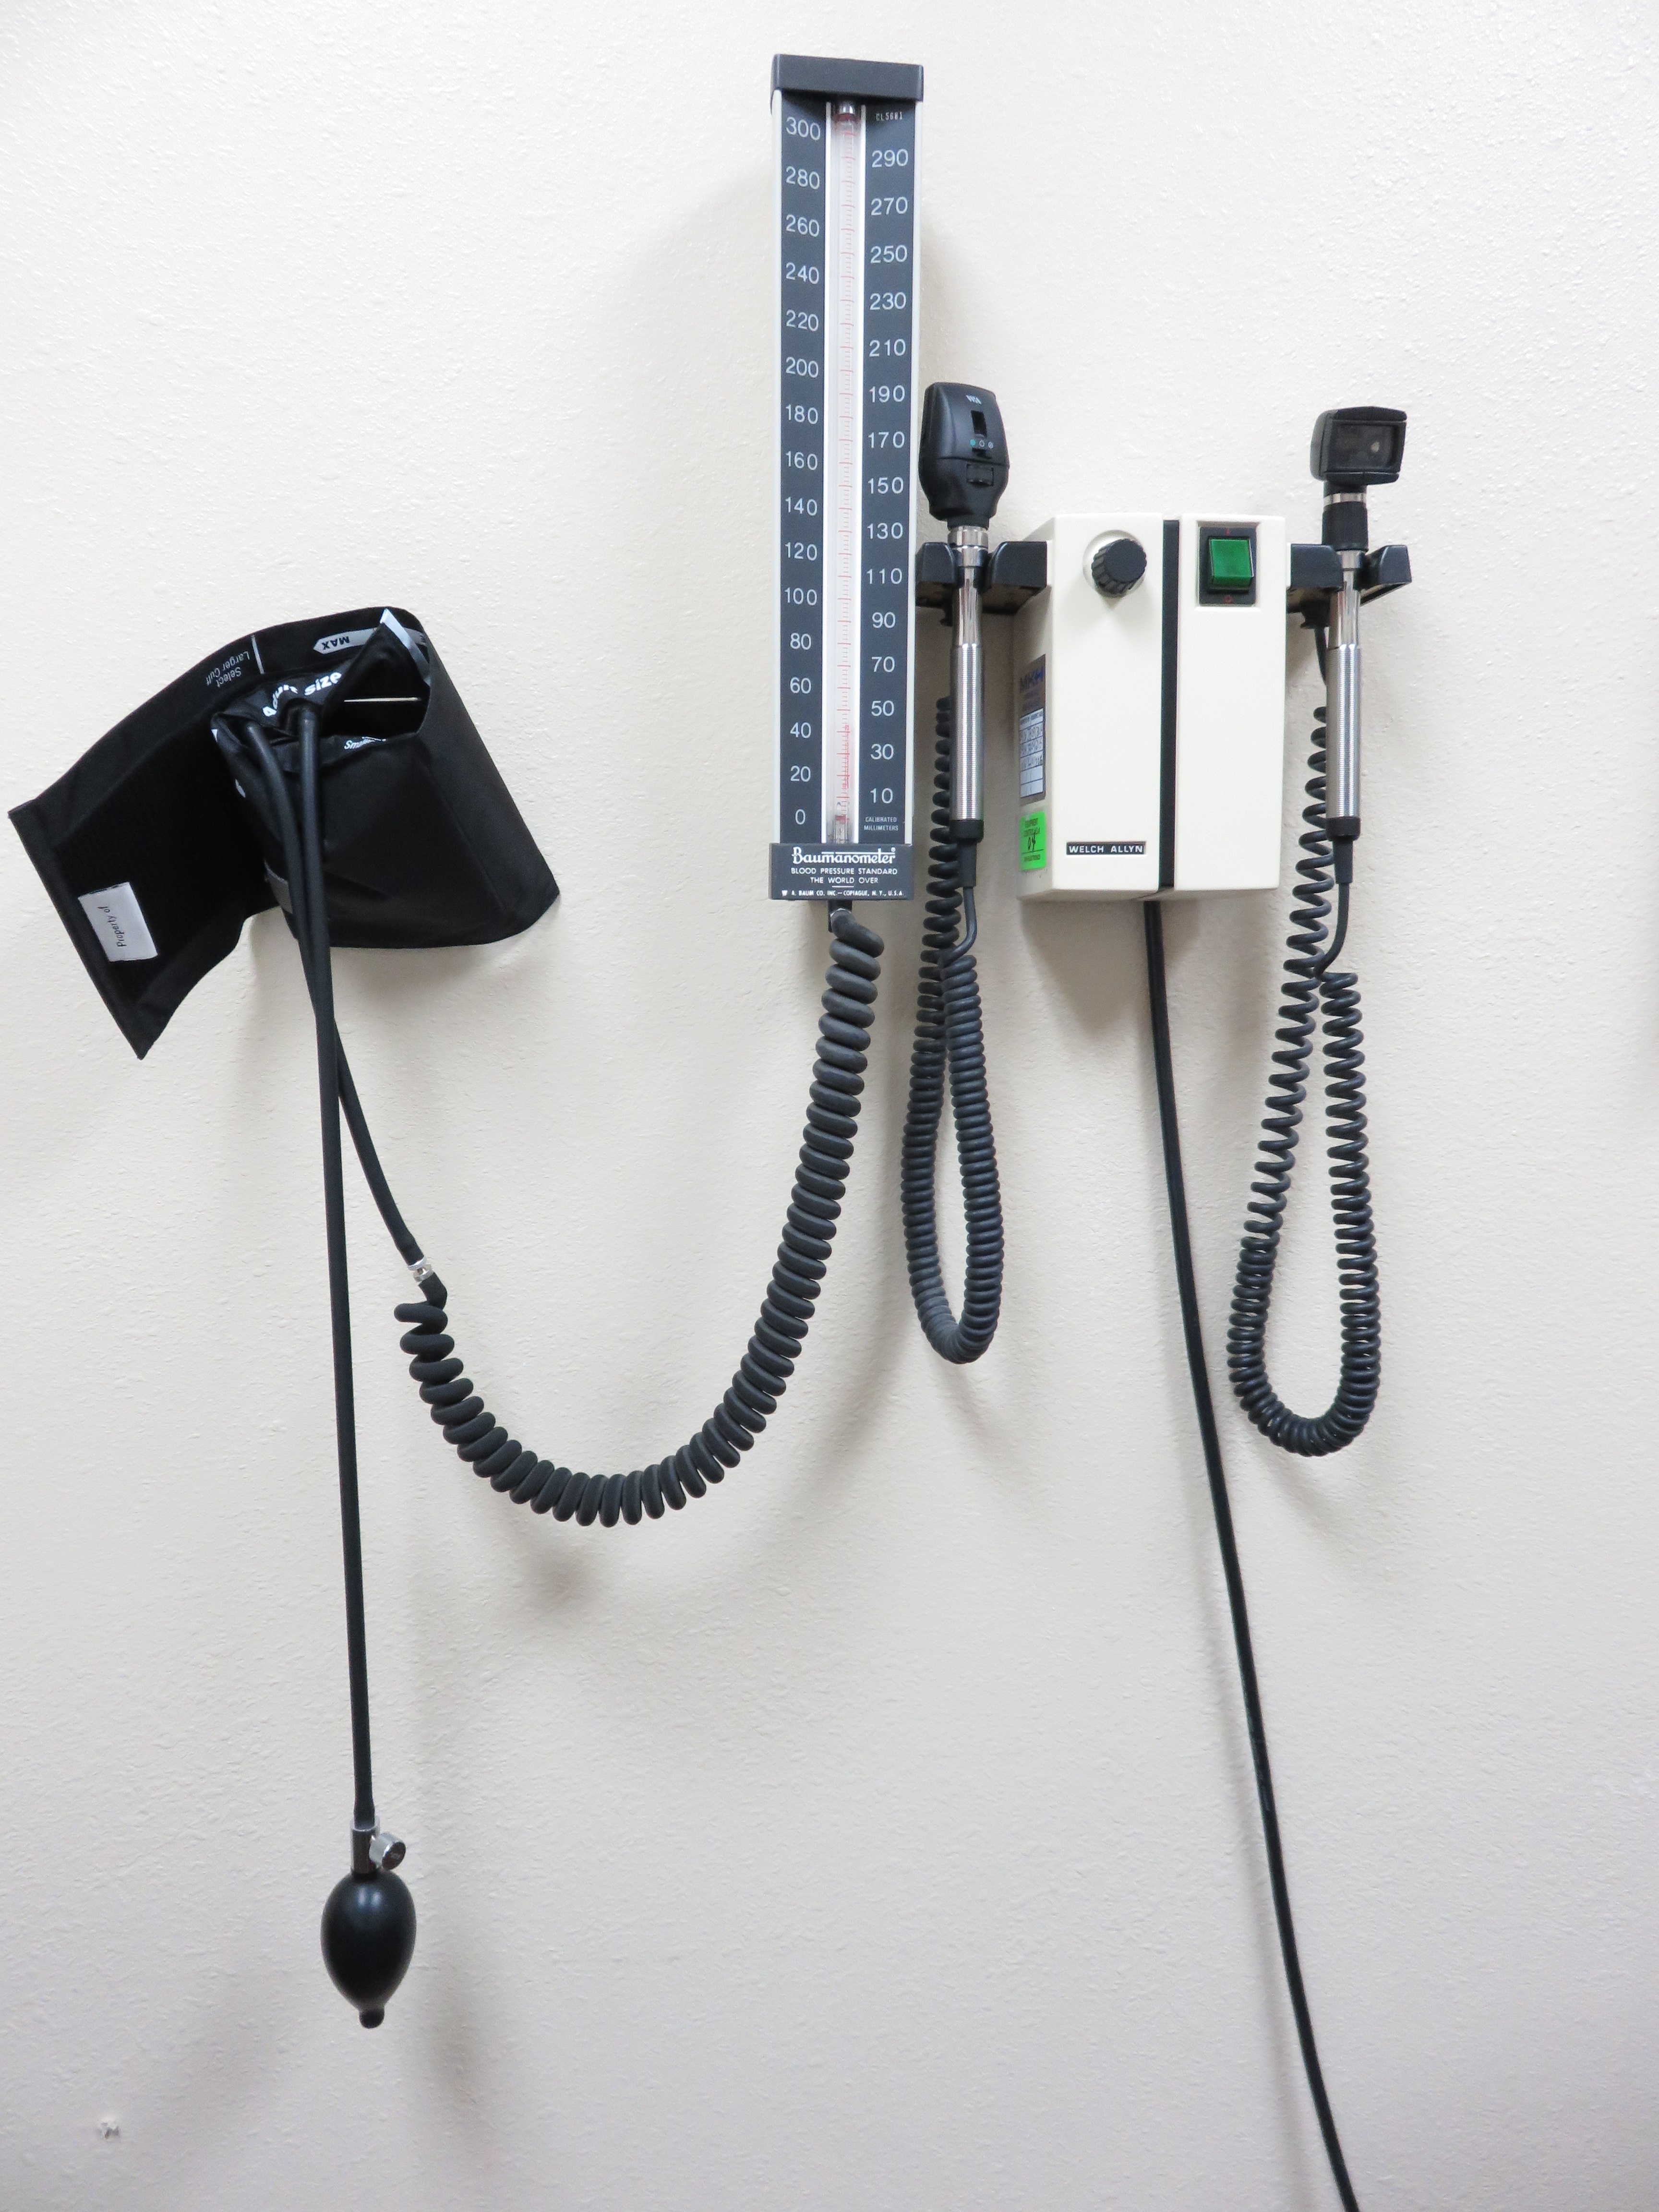
tool, high, equipment, instrument, care, medicine, lighting, health, measurement, cuff, hospital, control, doctor, test, pulse, pressure, medical, illness, physical, healthcare, disease, exam, examination, diagnosis, checkup, blood pressure, hypertension, diagnostic